Continental Airlines

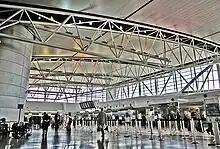
Continental was the dominant operator at Houston Intercontinental Airport

In May 2008, Continental Airlines sold its remaining 4.38 million share investment in Panamanian flag carrier Copa for $35.75 a share, netting proceeds of $149.8 million. Continental had been a principal shareholder in Copa. In June 2008, due to national and international economic conditions, Continental cut 3,000 jobs and the CEO and president had reduced salaries for the remainder of the year. The airline also reduced capacity and eliminated 67 mainline aircraft from its fleet by the end of 2009, retiring all of Continental's 737-300s and all but 35 of its 737-500s. Continental also announced that it planned to withdraw from SkyTeam and would join Star Alliance in order to cooperate more extensively with United Airlines and other Star Alliance airlines. The new Continental-United relationship was characterized as a "virtual merger" in some circles.